Johan Augustinussen

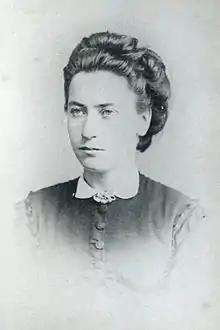
Augustinussen's daughter Christense, photo from the 1870s. Both she and her father were sources for Ole Tobias Olsen when he collected folk songs from Nordland.

Johan Augustinussen was also extremely interested in music; he played the violin and also wrote several folk songs and poems. It appears from his dairies that Augustinussen used to play the violin at parties in Kristiania. When Ole Tobias Olsen collected his folk songs from Nordland, he received several melodies both from Augustinussen and from his daughter Christense. In 1842 Augustinussen sought a short leave in order to take singing lessons in Bodø, this may have some correlation with the "Roverudian improvement in singing" . During the lessons he used a psalmodicon, an instrument with only one string.